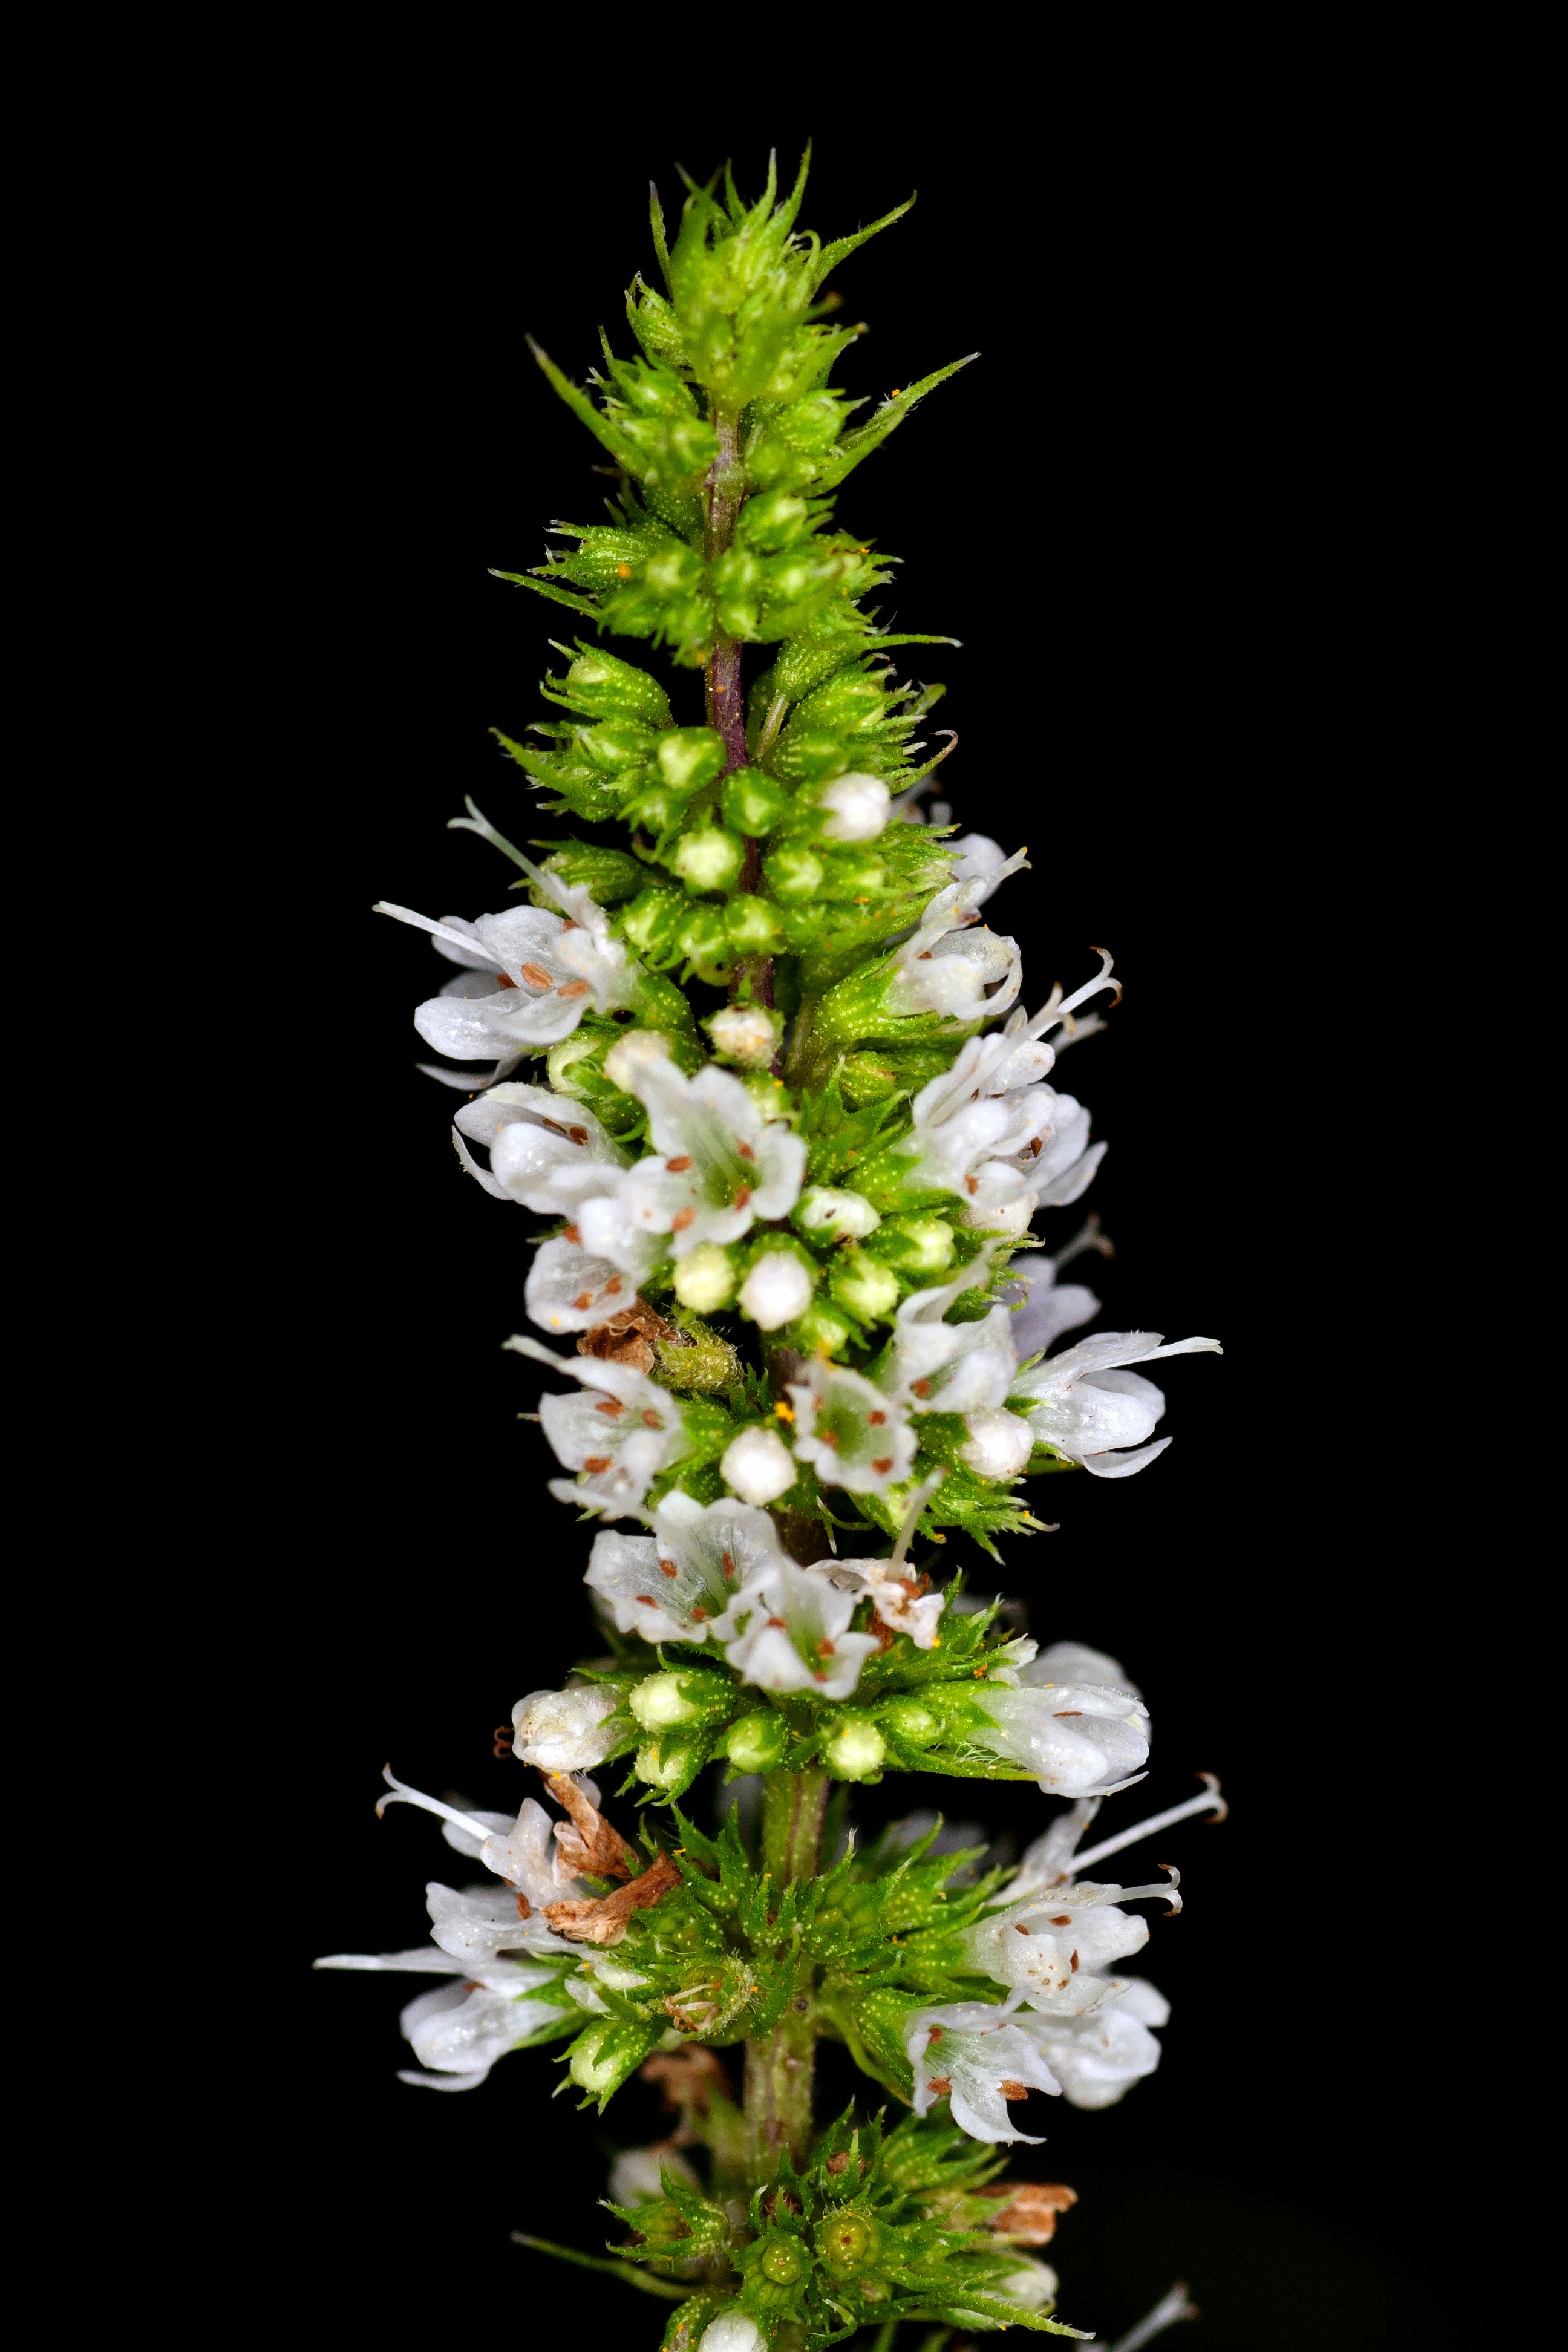
blossom, plant, white, flower, bloom, herb, macro, botany, fir, close, flora, christmas tree, wild flower, christmas decoration, spruce, floristry, flowering plant, land plant